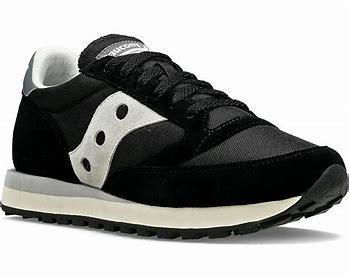
Brand: Saucony
Model: Jazz 81